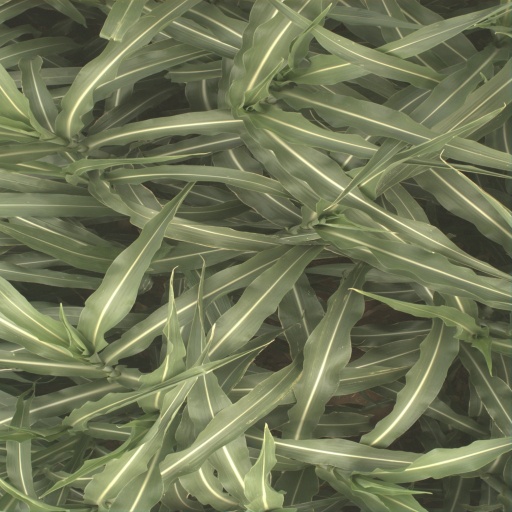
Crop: sorghum